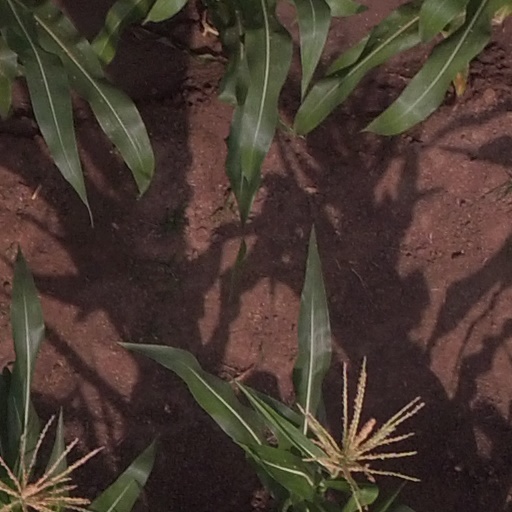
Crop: maize; corn